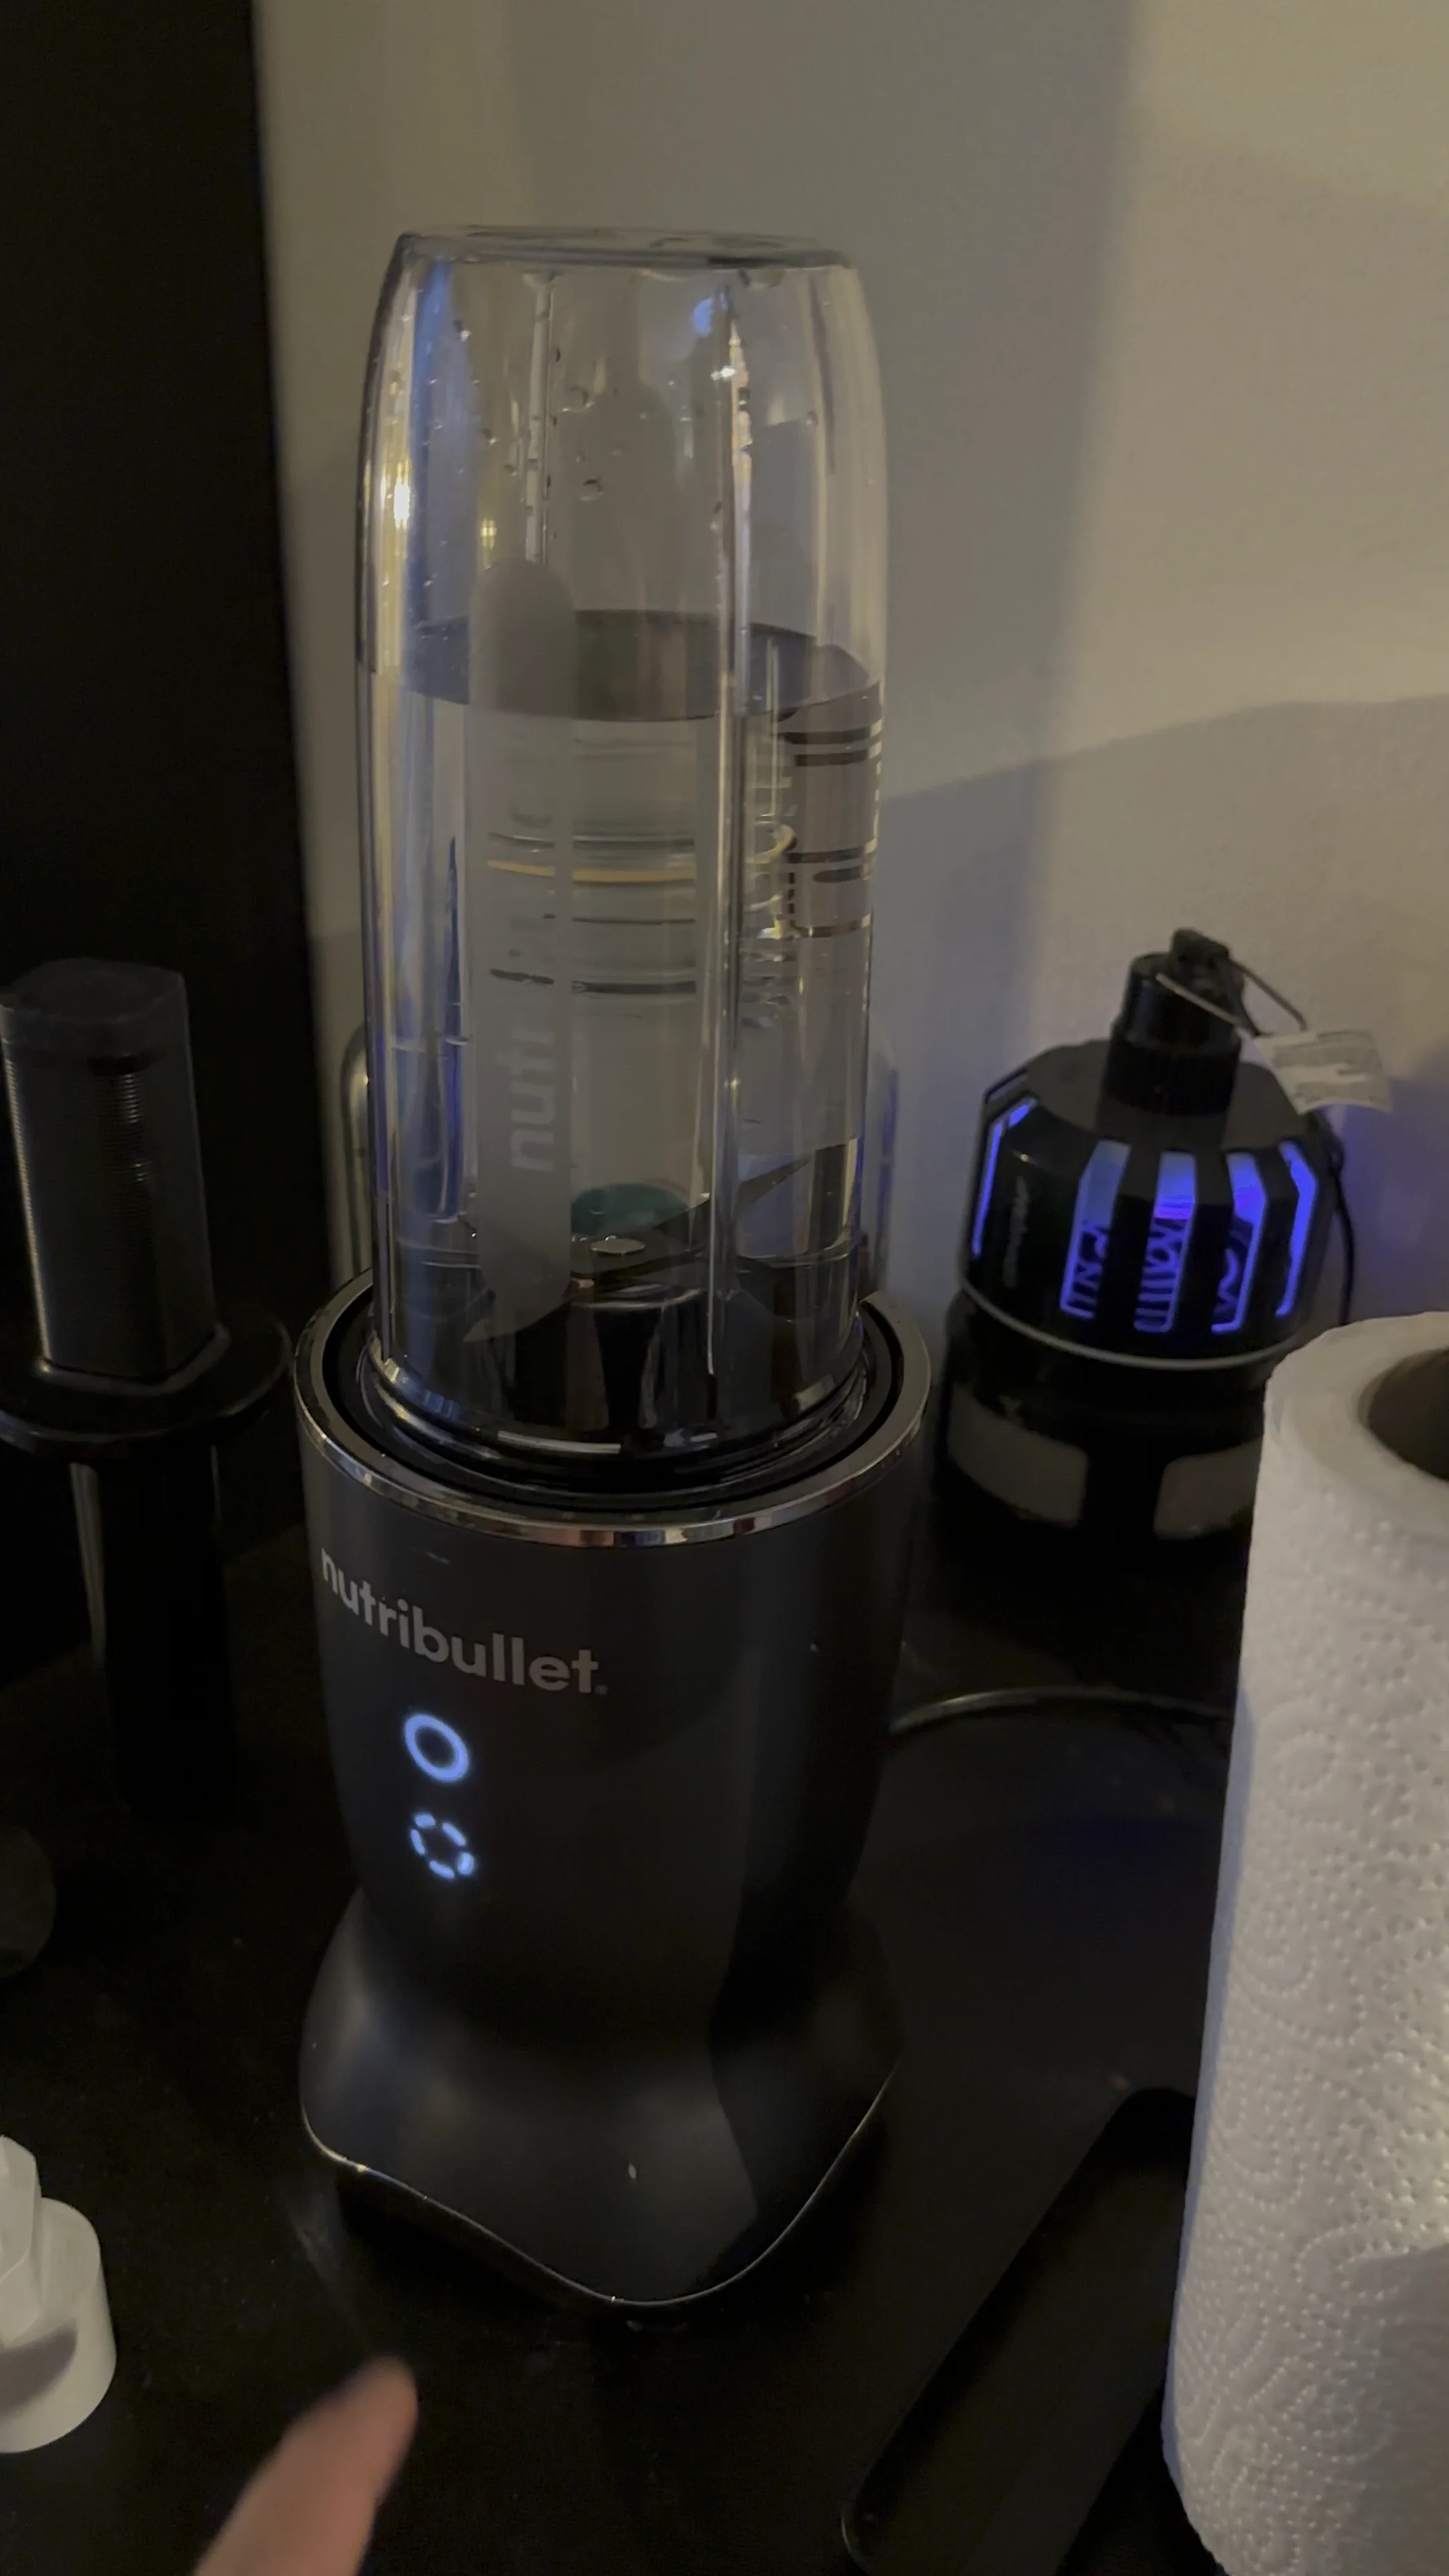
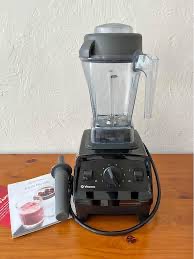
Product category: items_blender
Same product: no